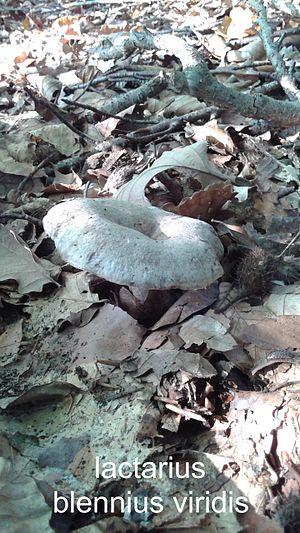
Lactarius blennius viridis (nord pas de calais) 2015
Lactarius blennius var. viridis, le Lactaire muqueux vert, est un champignon de la famille des Russulaceae.